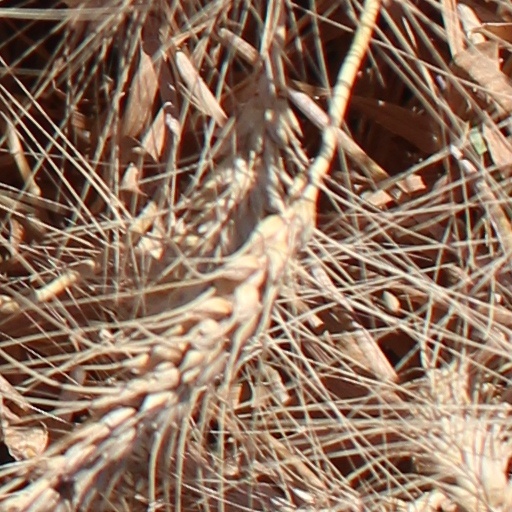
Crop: wheat